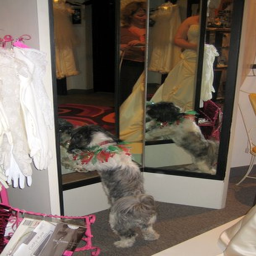
a dog standing on its hind legs leaning on a mirror
Gray and white dog looking into enclosed area.
A dog standing on its legs looking at itself in the mirror.
A cat peeping into a wardrobe with a lady on the mirror.
A grey and white dog looking at itself on a mirror.